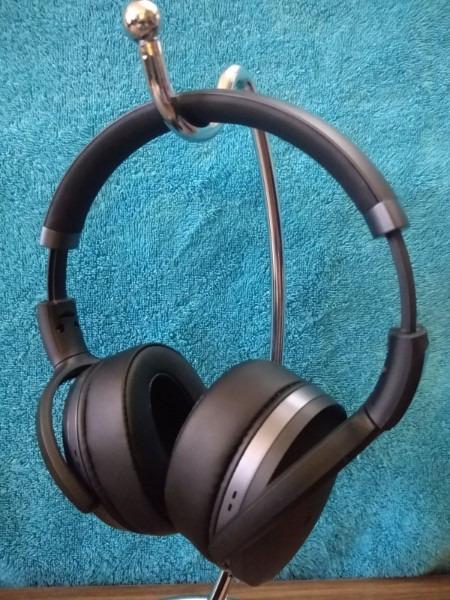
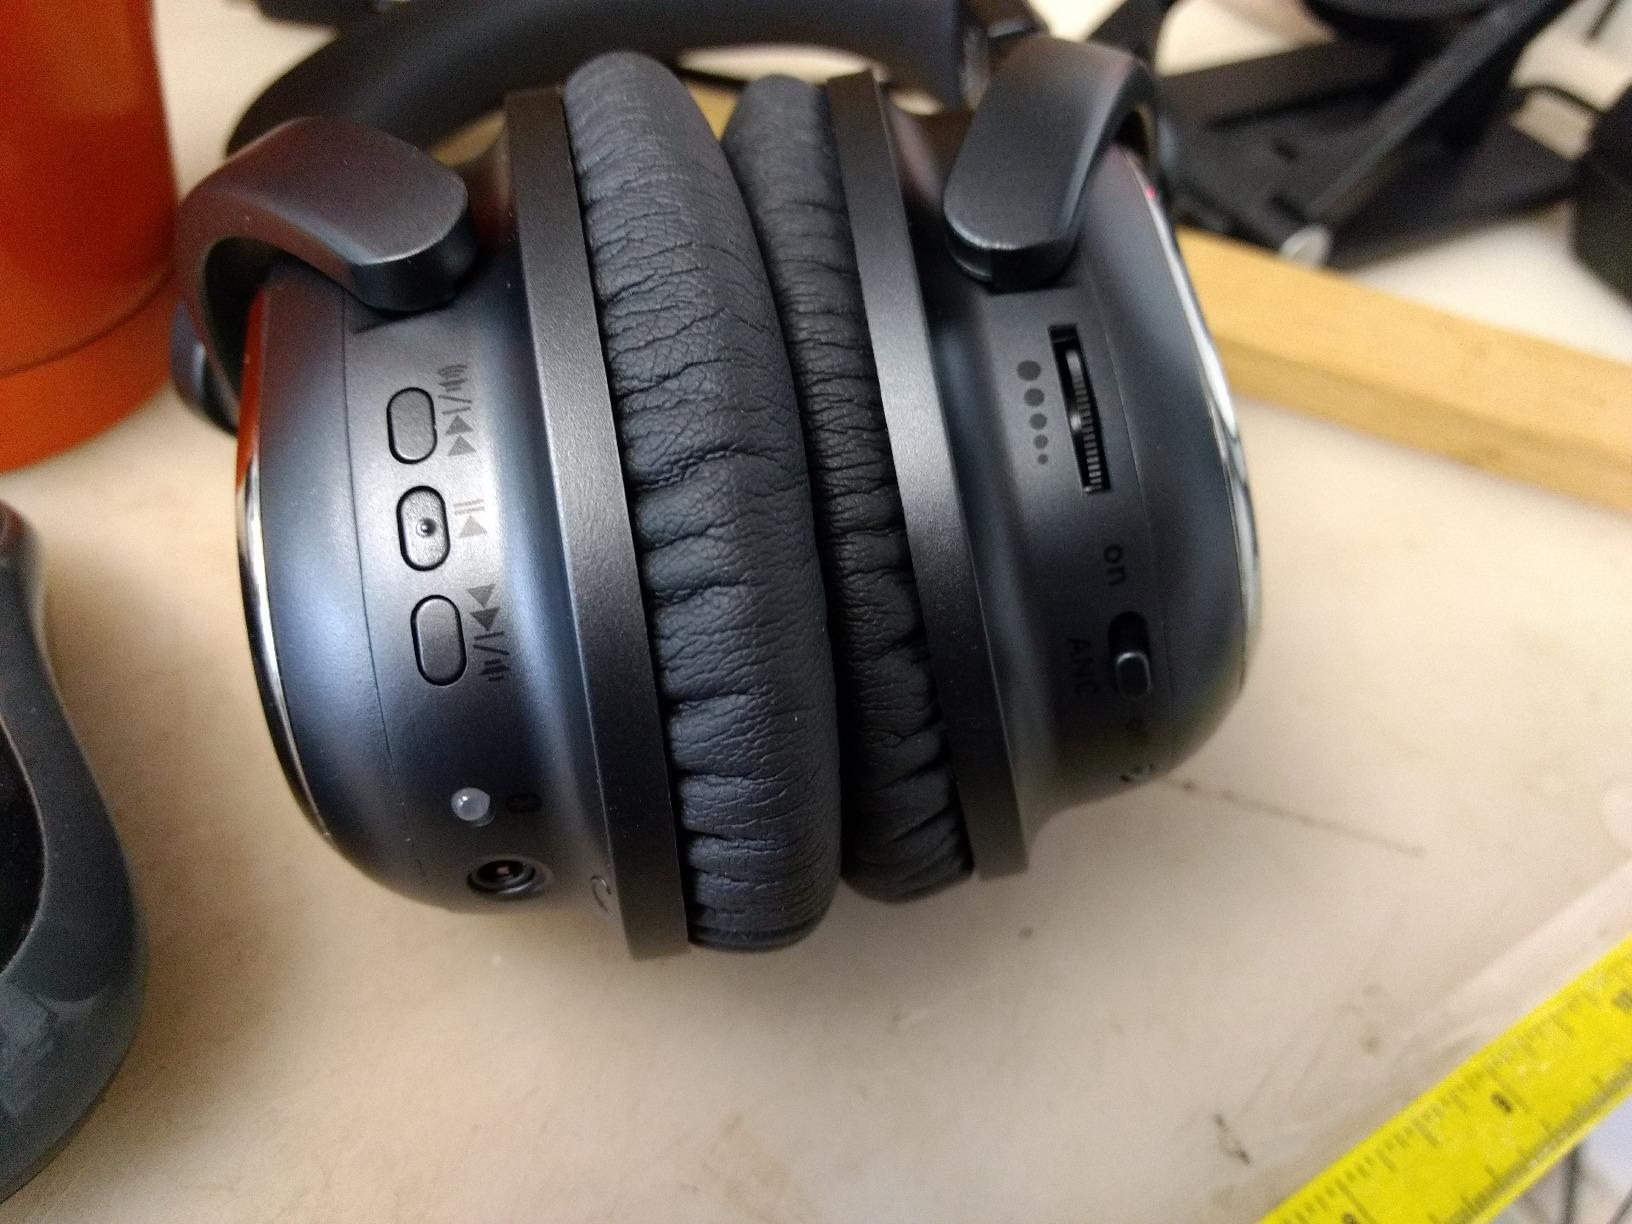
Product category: headphones
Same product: no